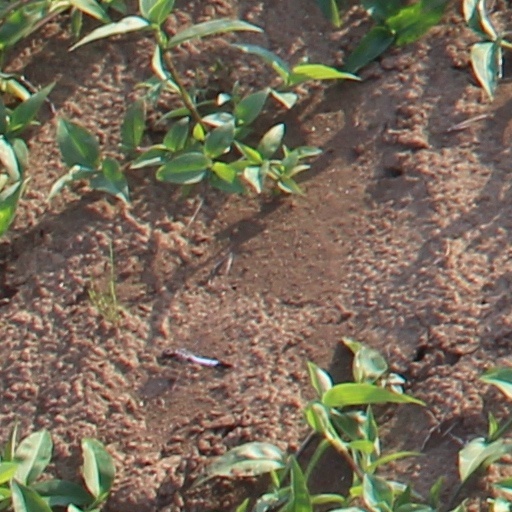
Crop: wheat